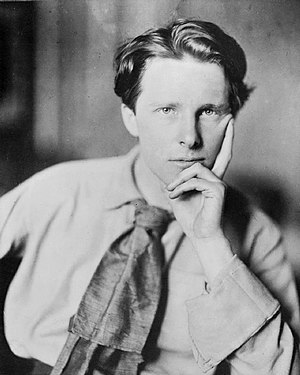
Rupert Brooke
Rupert Brooke var en engelsk digter, som er kendt for sine digte under 1. verdenskrig. Han meldte sig som frivillig i det britiske militær i august 1914. Mens han var i militæret, fik han udgivet sine digte om sit krigsengagement. Brooke døde dog allerede af en blodforgiftning i april 1915, kort efter at hans digte var begyndt at blive populære. Brooke blev et nationalt symbol og fik efter sin død omtale af blandt andre Winston Churchill, som roste ham for hans frygtløshed, ungdom og villighed til at risikere sit liv for sit land.